Mathias Rust

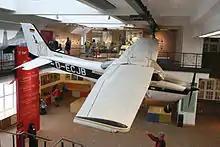
"D-ECJB" at the German Museum of Technology in Berlin (2010).

Rust's trial began in Moscow on 2 September 1987. He was sentenced to four years in a general-regime labour camp for hooliganism, for disregard of aviation laws, and for breaching the Soviet border. He was never transferred to a labour camp, and instead served his time at the high security Lefortovo temporary detention facility in Moscow. Two months later, Reagan and Gorbachev agreed to sign a treaty to eliminate intermediate-range nuclear weapons in Europe, and the Supreme Soviet ordered Rust to be released in August 1988 as a goodwill gesture to the West.